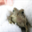
Label: frog